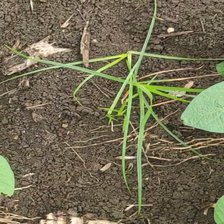
Weed species: Lavhala_(Cyperus_Rotundus)